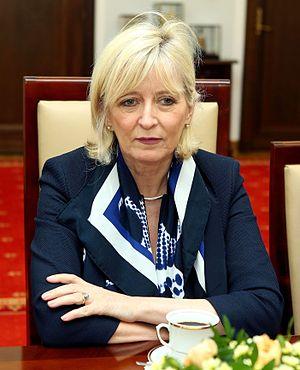
Emily O'Reilly, née en 1957 à Tullamore dans le comté d'Offaly, est une journaliste irlandaise. En 2003, elle devient la première femme Médiatrice d'Irlande. Depuis le 1ᵉʳ octobre 2013, elle est la médiatrice européenne.